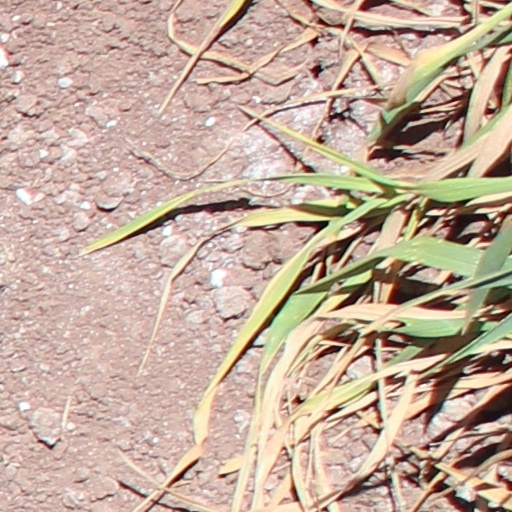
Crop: wheat